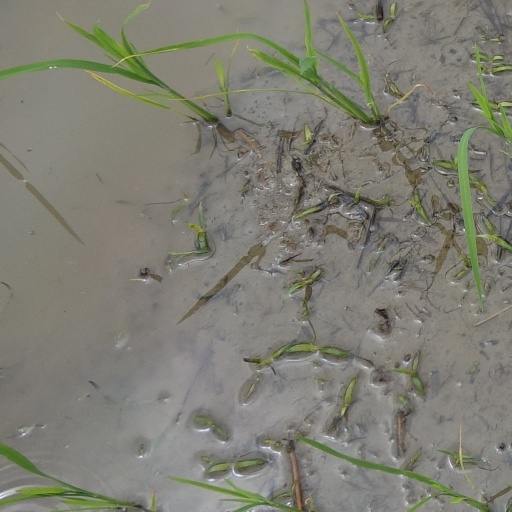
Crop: rice